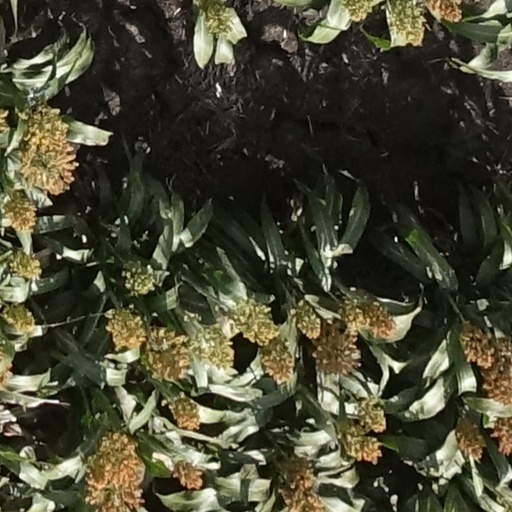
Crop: sorghum